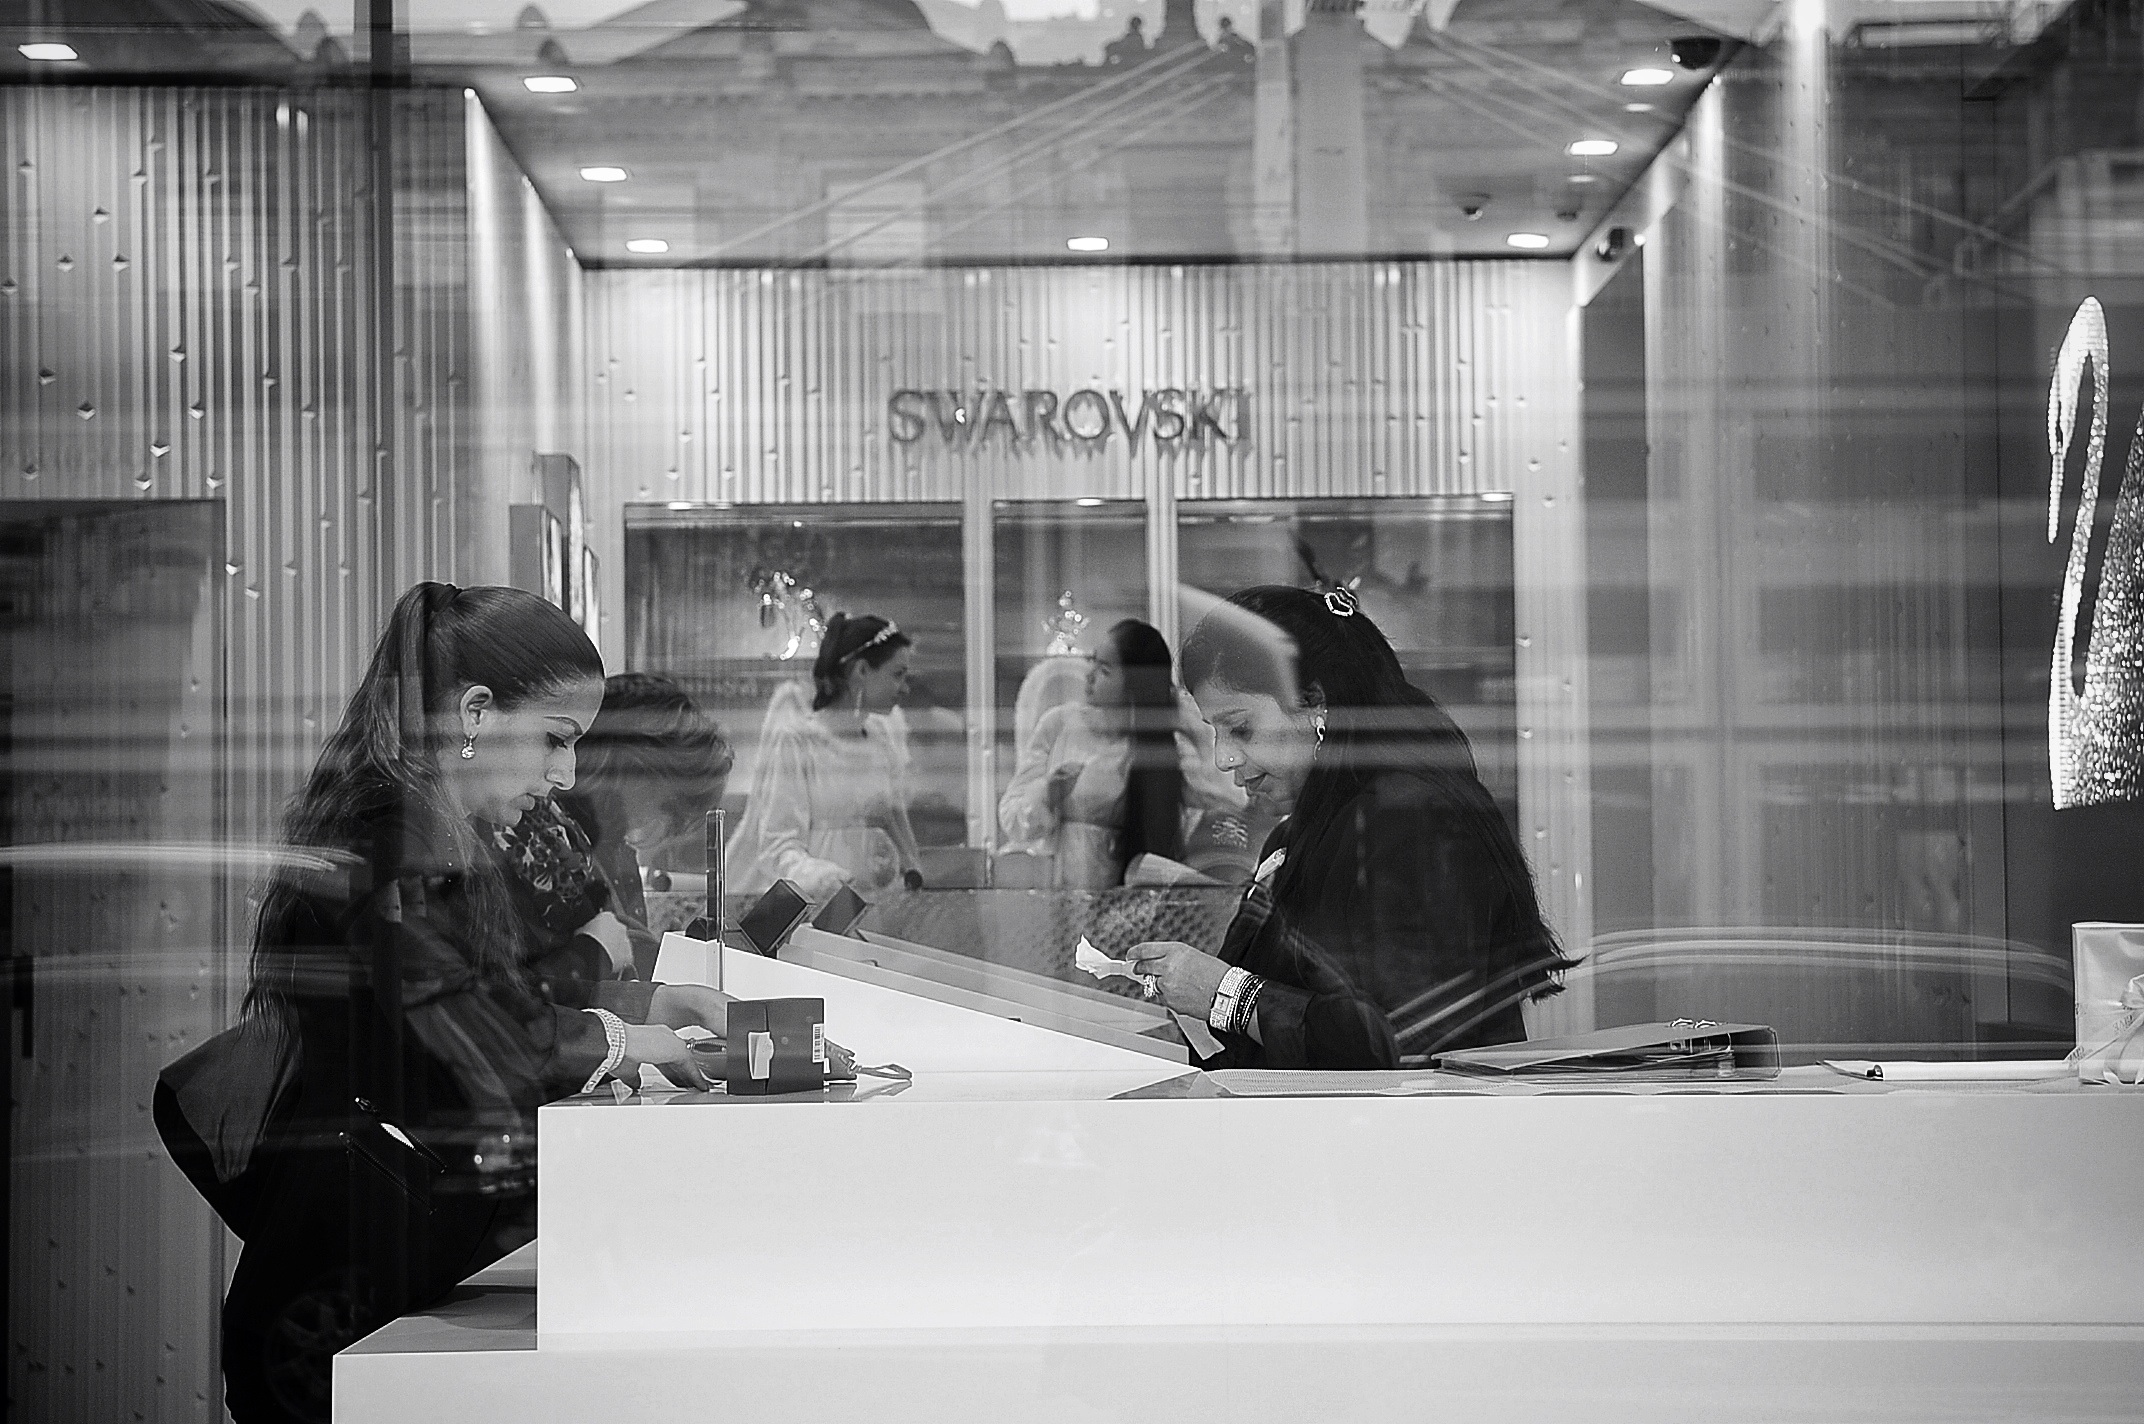
winter, black and white, people, white, street, photography, city, black, monochrome, interior design, streetphotography, candid, design, women, swiss, photograph, schweiz, zurich, streetphoto, image, faces, swarovski, thomas8047, urbanarte, nikond300s, swiitzerland, monochrome photography